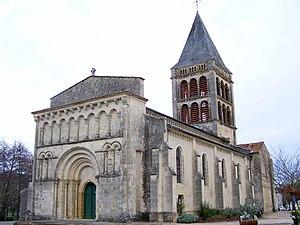
Église de Aillas (Gironde, France)
Aillas est une commune du Sud-Ouest de la France, située dans le département de la Gironde, en région Nouvelle-Aquitaine.
Cet article recense les monuments historiques de l'arrondissement de Langon, dans le département de la Gironde, en France.
Cet article recense les monuments historiques français classés en 1896.